Luckee

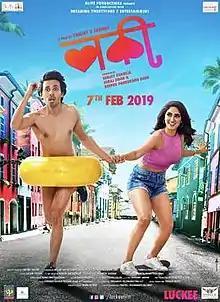
Official poster

Luckee is a 2019 Indian Marathi-language romantic comedy film directed by Sanjay Jadhav. It stars Abhay Mahajan and Deepti Sati in lead roles. It is being produced by Sanjay Kukreja & Suraj Singh's Blive Productions & Music and Deepak Pandurang Rane's Dreaming 24/7 entertainment. It is confirmed for release on 7 February 2019.